Pokémon: Arceus and the Jewel of Life

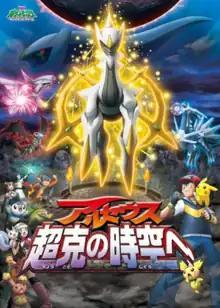
Japanese theatrical release poster

is a 2009 Japanese animated adventure film produced by OLM, Inc. and distributed by Toho. The film was directed by Kunihiko Yuyama from a screenplay by Hideki Sonoda. It is the twelfth animated installment in the "Pokémon" film series created by Satoshi Tajiri, Junichi Masuda and Ken Sugimori, serving as a direct sequel to "" (2008). It was released in Japan on July 18, 2009.